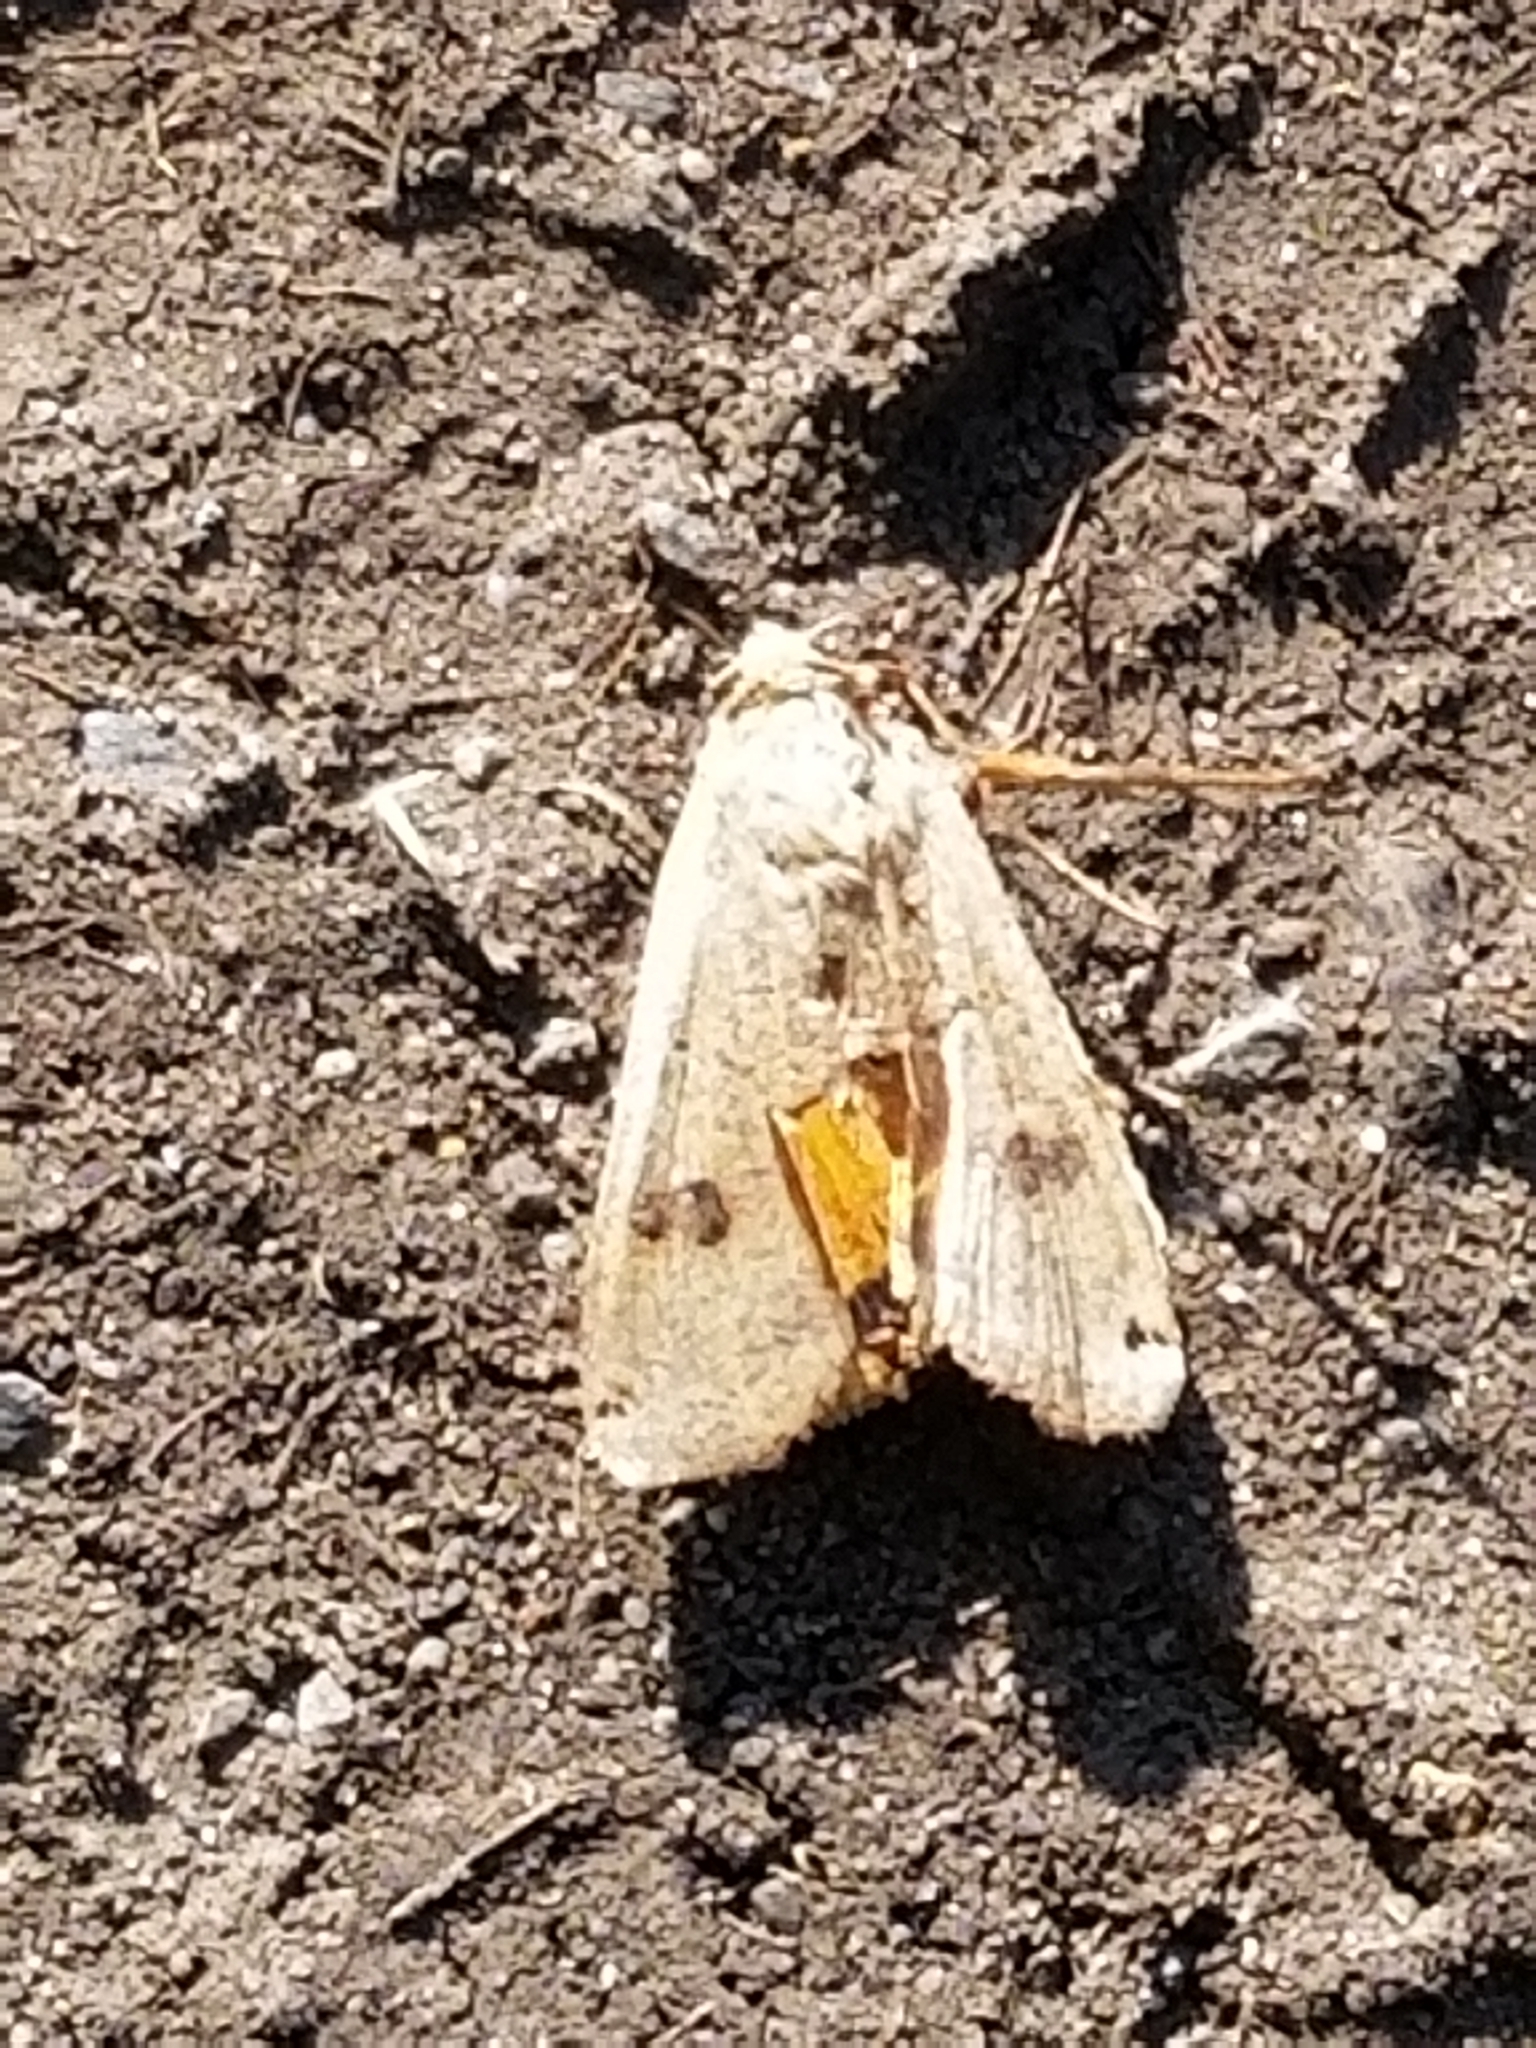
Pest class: cutworms